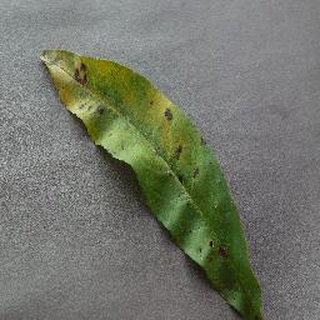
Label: peach_bacterial_spot